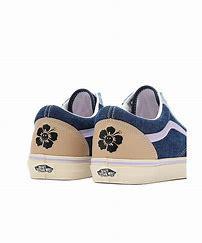
Brand: Vans
Model: UA Old Skool